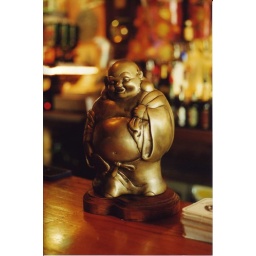
This photo graced the wall by the bar for many years (may still)